Sky position (RA, Dec in degrees): 341.73, -1.14
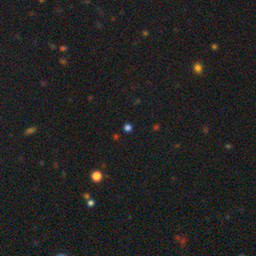
Galaxy morphology: Round Smooth Galaxies